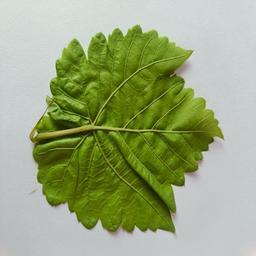
Label: Healthy Leaves